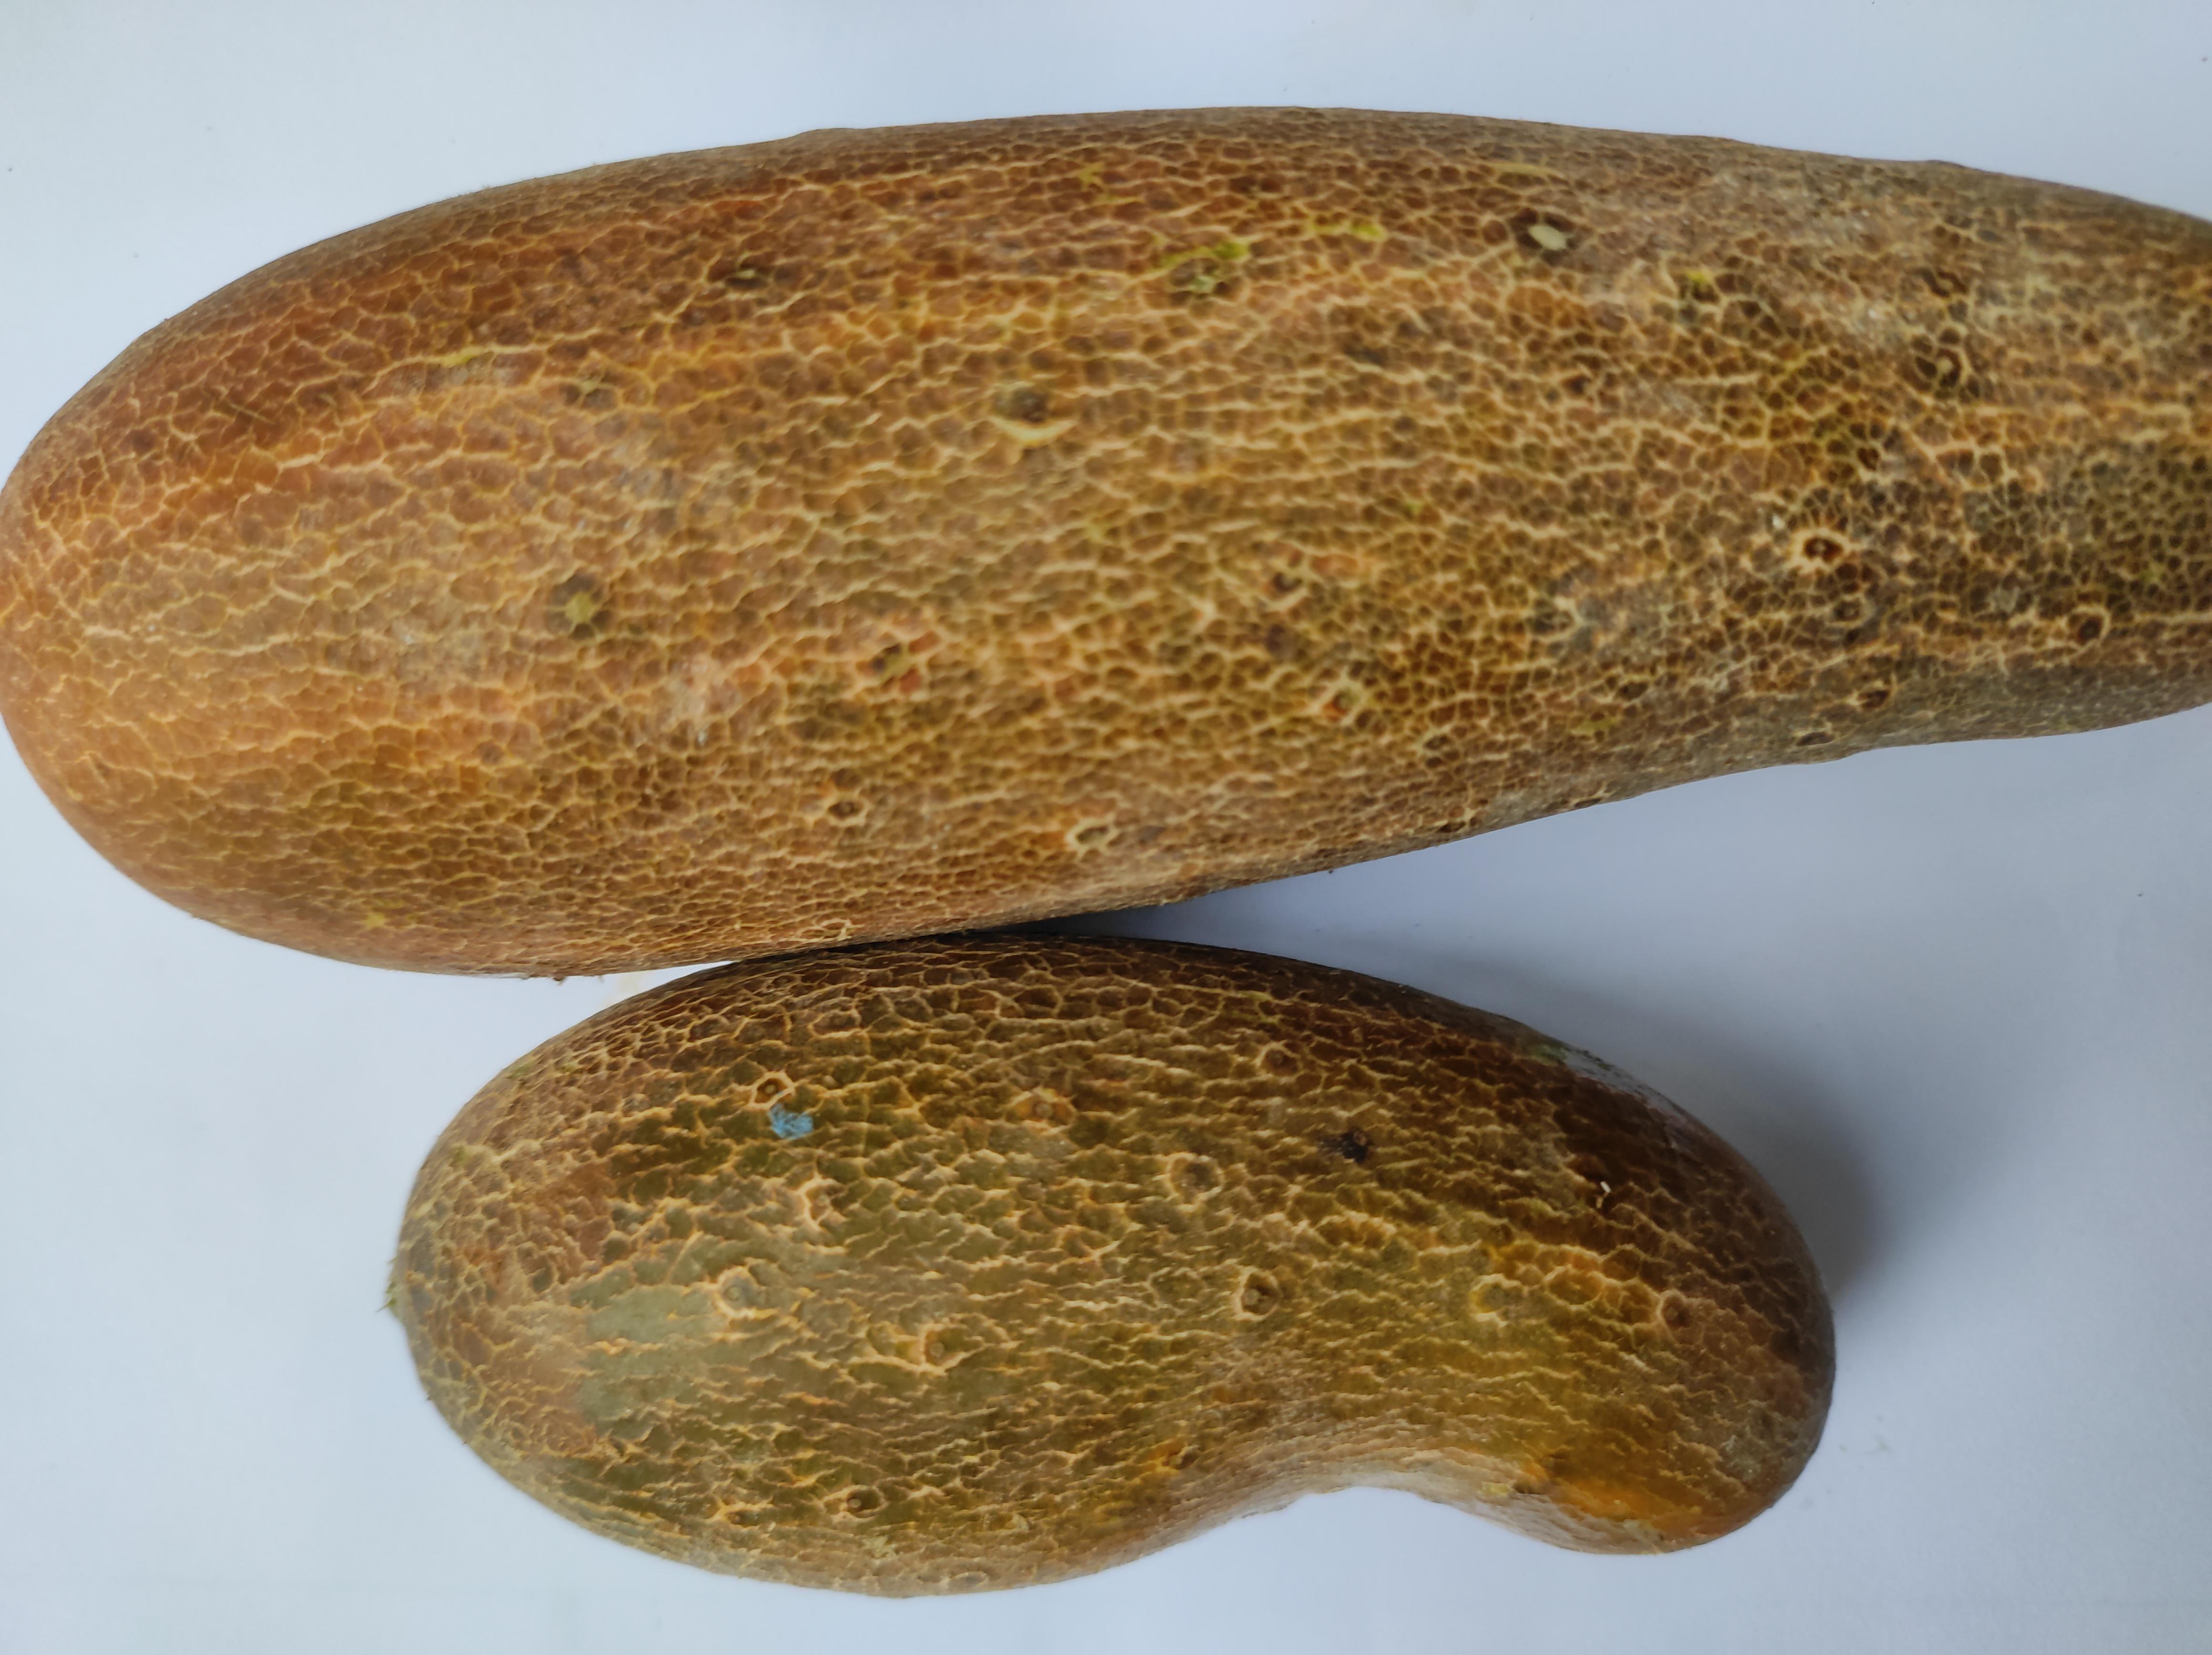
Label: Cucumber